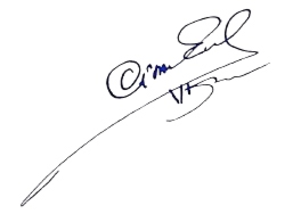
Emil Cioran [emil sjɔʁɑ̃], né le 8 avril 1911 à Resinár, alors en Autriche-Hongrie, actuelle Rășinari en Roumanie, et mort le 20 juin 1995 à Paris, est un philosophe, poète et écrivain roumain, d'expression roumaine initialement, puis française à partir de 1949, date de la parution de son premier livre écrit directement en français : Précis de décomposition.